Mumba Devi Temple

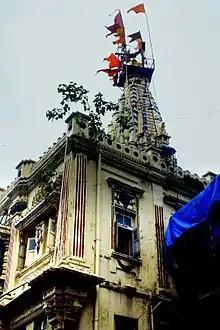

Mumba Devi Temple is a Hindu temple in Mumbai, Maharashtra, India dedicated to the goddess "", the local incarnation of the Parvati (Mother Goddess). Mumba Devi is the goddess of the city of Mumbai. The name Mumbai is derived from Mumba Devi.